Sorraia

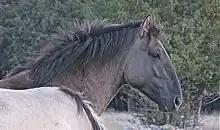
A Sorraia stallion with characteristic convex facial profile.

The Sorraia breed stands between high, although some individuals are as small as The head tends to be large, the profile convex, and the ears long. The neck is slender and long, the withers high, and the croup slightly sloping. The legs are strong, with long pasterns and well-proportioned hooves. These horses have good endurance and are easy keepers, thriving on relatively little fodder. They have a reputation for being independent of temperament, but tractable.